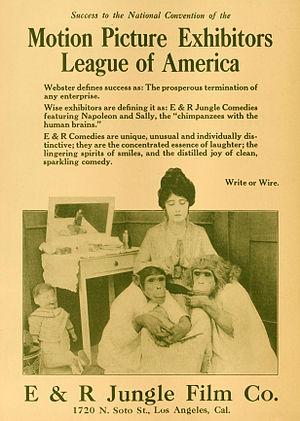
E & R Jungle Film Company est une société de production de films située à Eastlake Park, près du zoo Selig, fondée en 1914 par J.S. Edwards et John Rounan, spécialisée dans les films avec des animaux sauvages, qui resta en activité jusqu'en 1924. La société disposait d'un studio recréant l'atmosphère d'une petite jungle, notamment utilisé pour le tournage de quelques scènes de Tarzan chez les singes. Les deux vedettes de la société, les chimpanzés Napoleon et Sally, tournèrent dans plus de quarante de ses films.